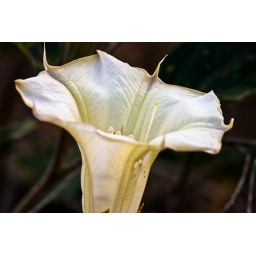
Flower in river bed at the Hassayampa Nature Preserve